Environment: real
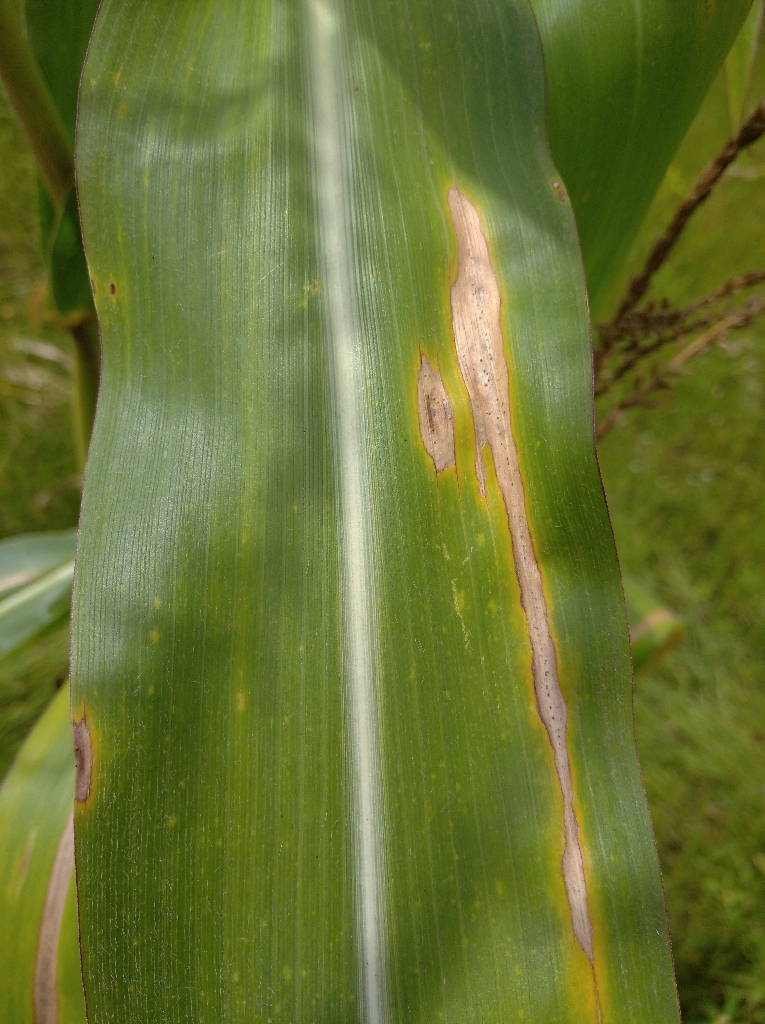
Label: northern_corn_leaf_blight